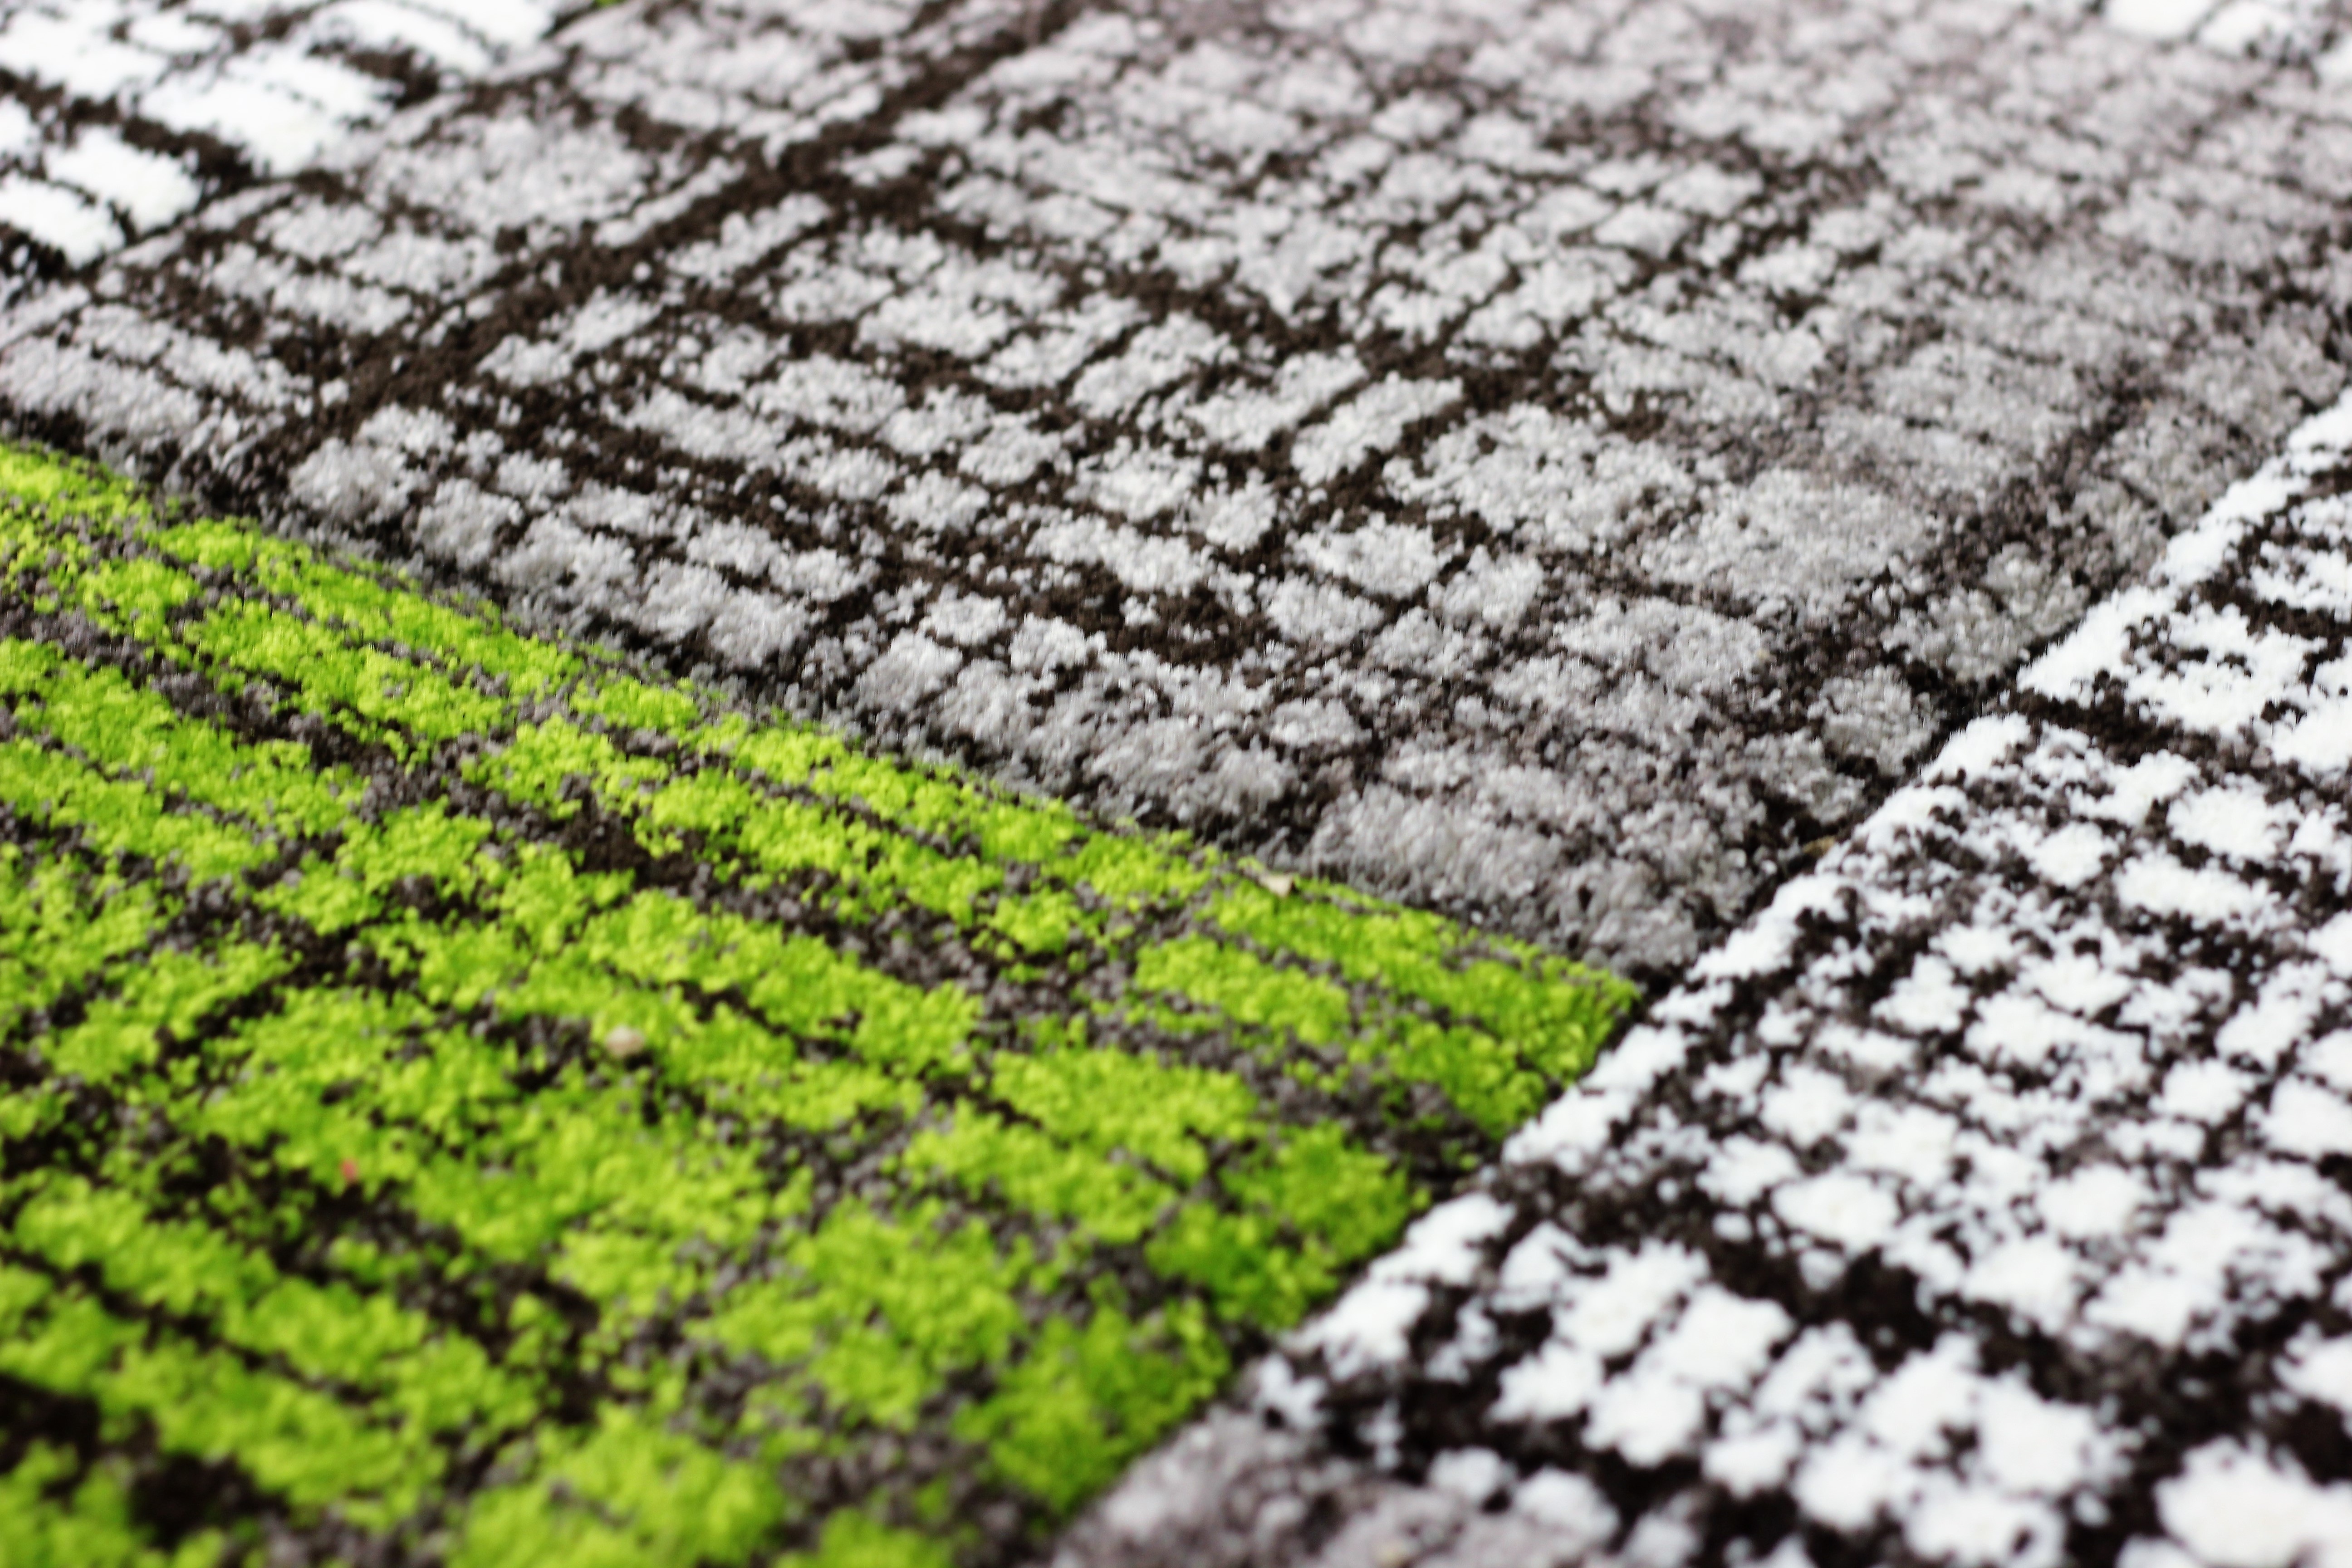
grass, structure, field, lawn, leaf, cobblestone, pattern, color, macro, soil, agriculture, fabric, background, carpet, flooring, textiles, road surface, outdoor structure